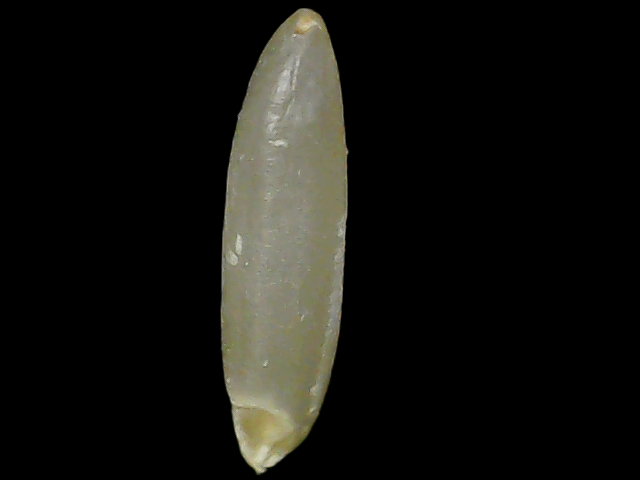
Rice variety: Binadhan14